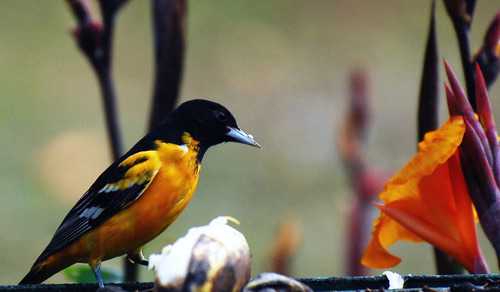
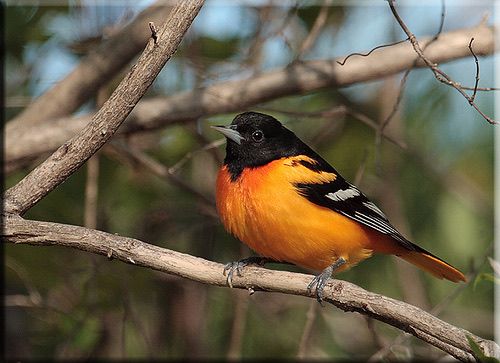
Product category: misc
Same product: yes